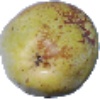
Label: pear_williams